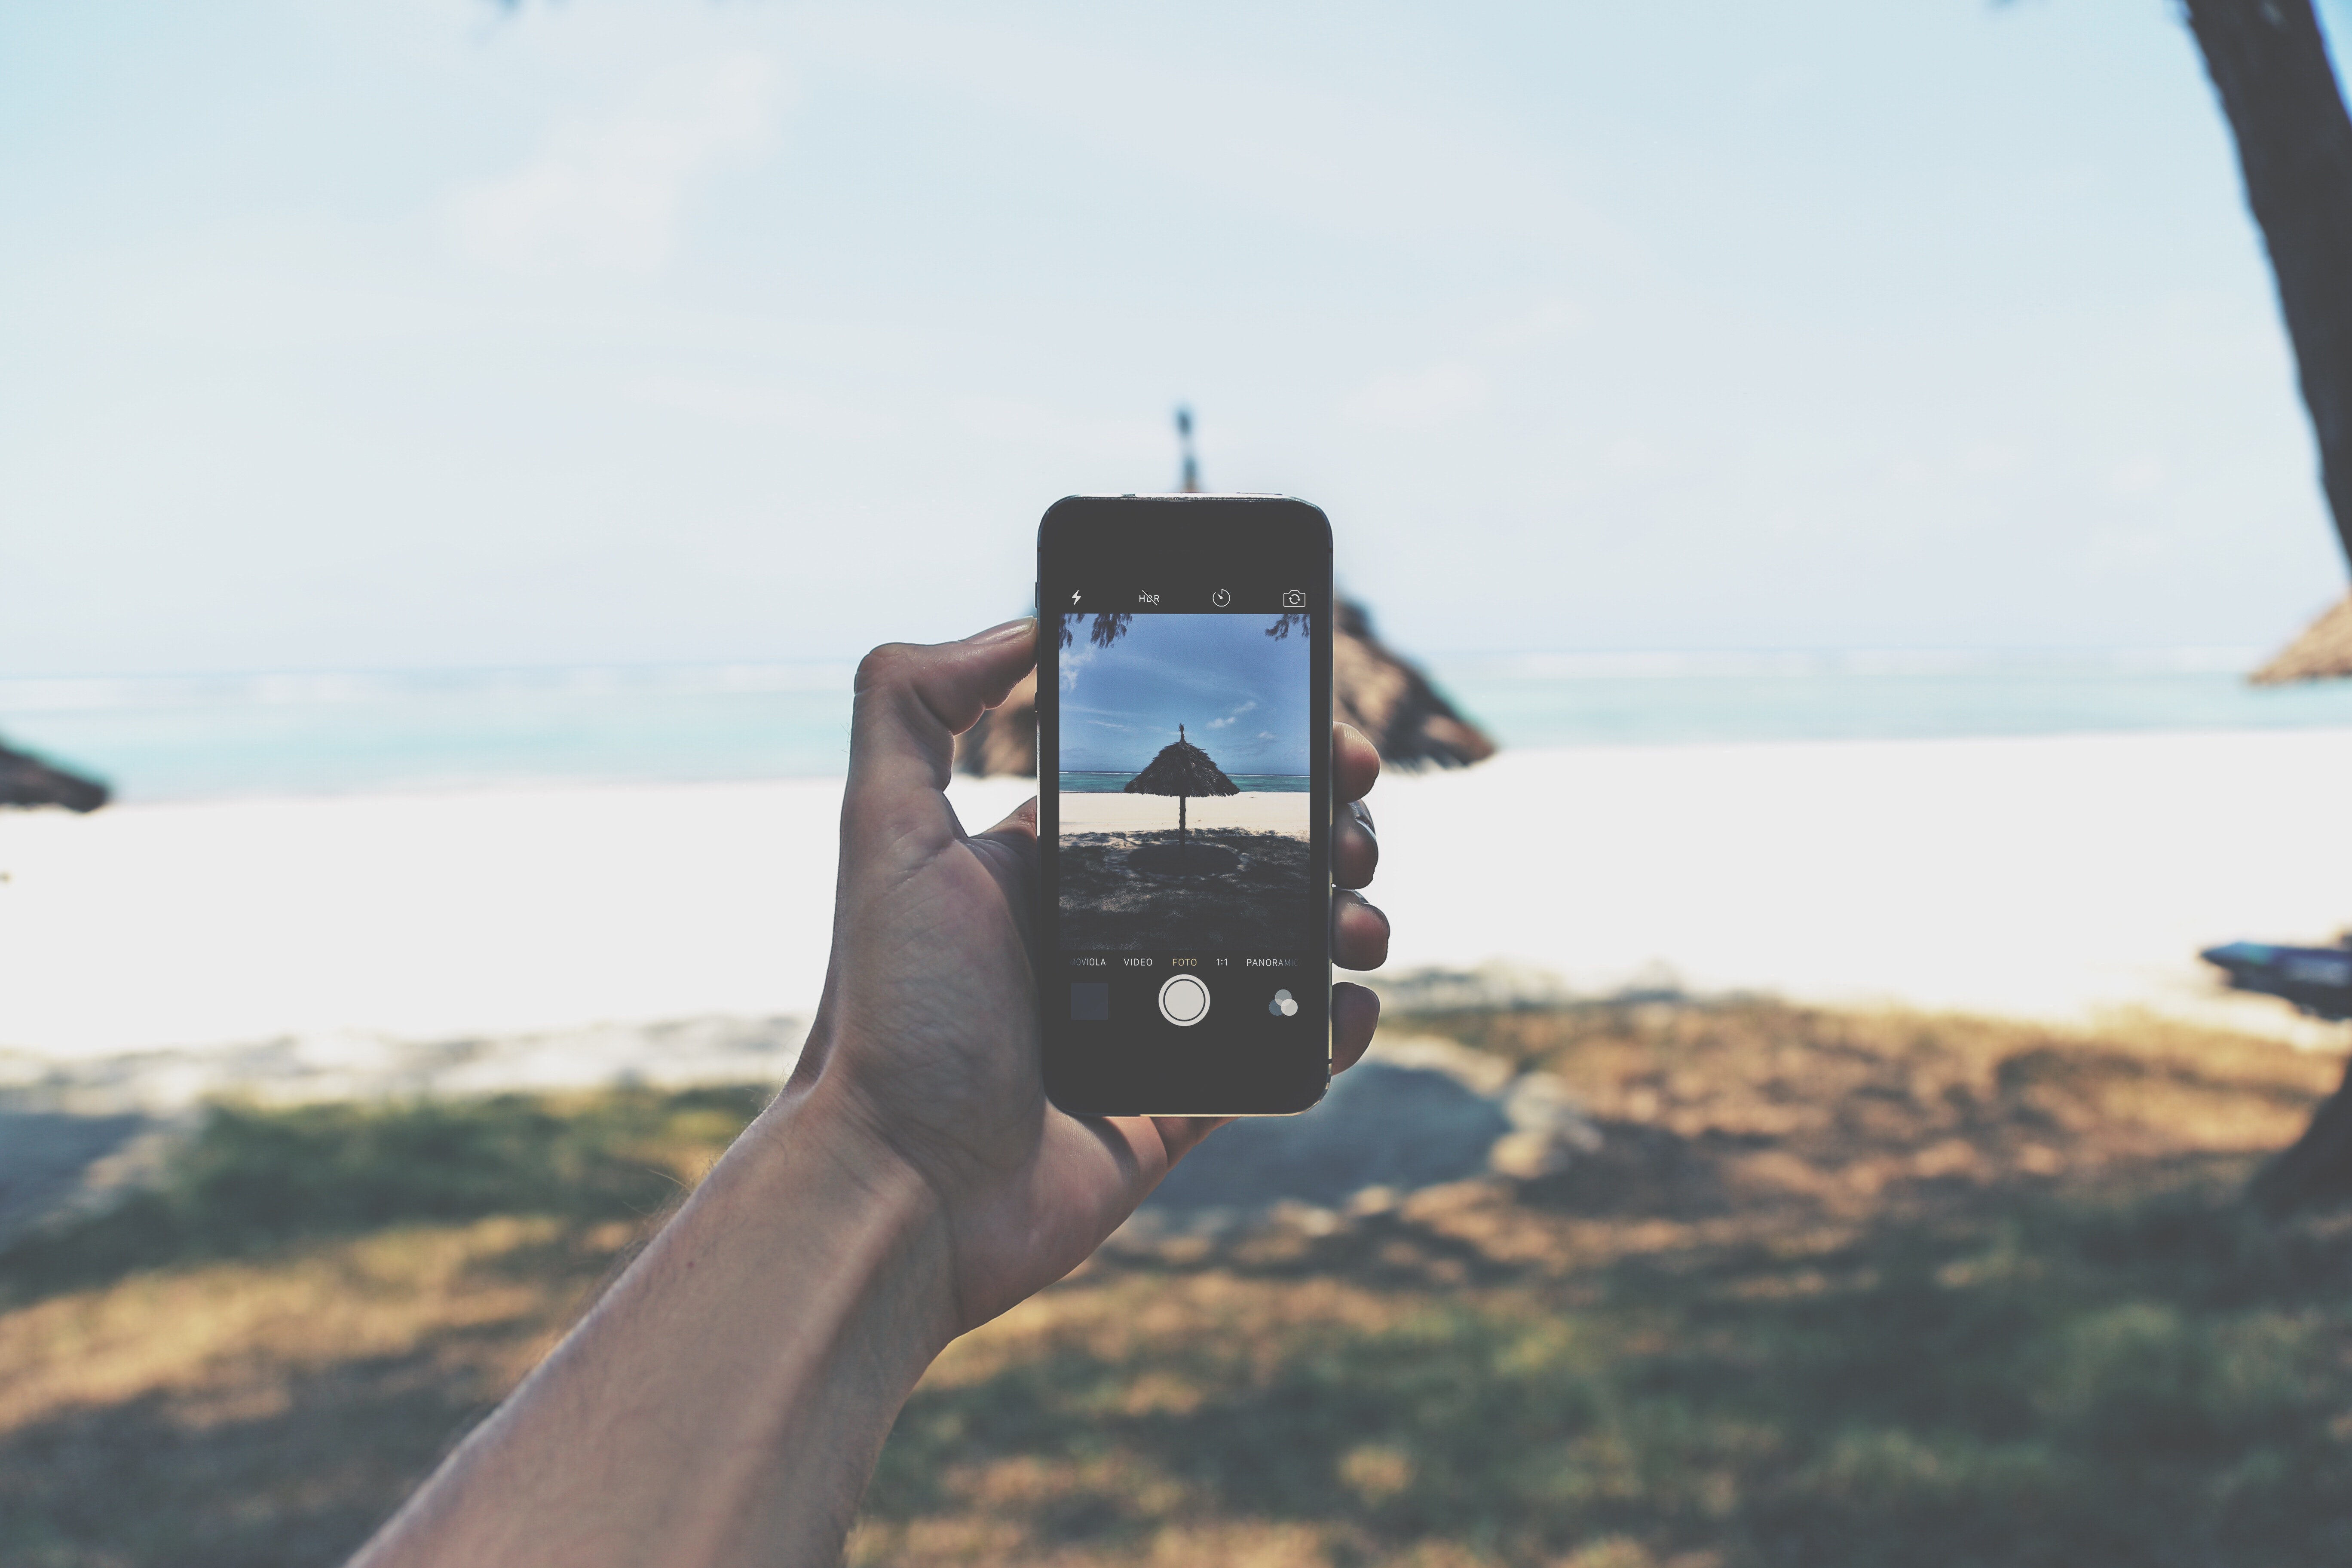
hand, photography, vacation, travel, screenshot